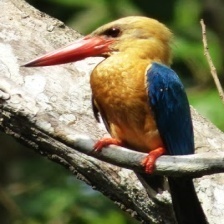
Species: STORK BILLED KINGFISHER
Scientific name: PELARGOPSIS CAPENSIS